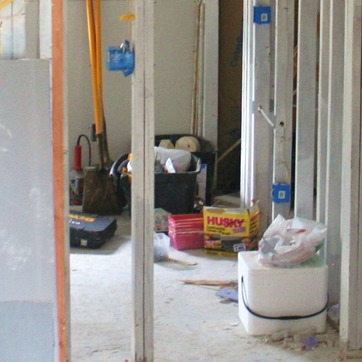
Material: plastic